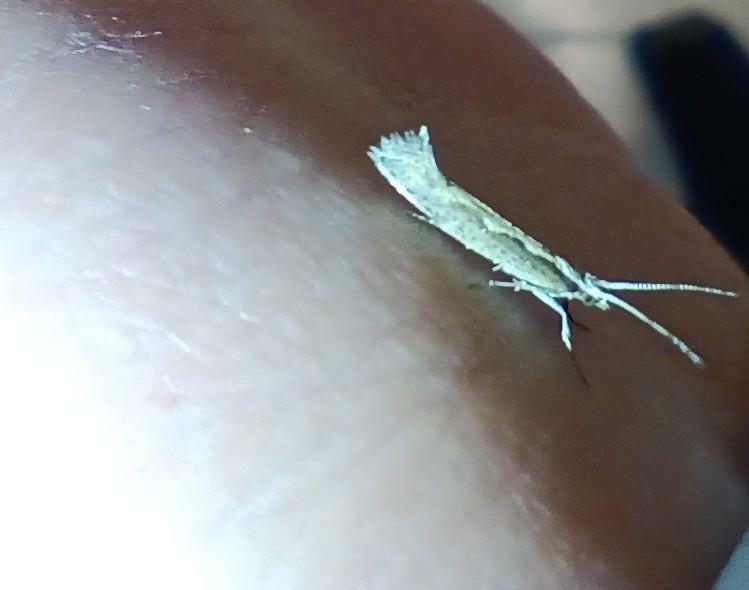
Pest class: diamondback_moth